Orientalism (book)

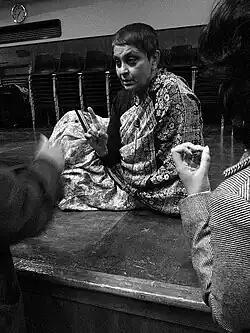
The philosopher and theorist Gayatri Chakravorty Spivak wrote the essay "Can the Subaltern Speak?" which also is a foundational post-colonialism document.

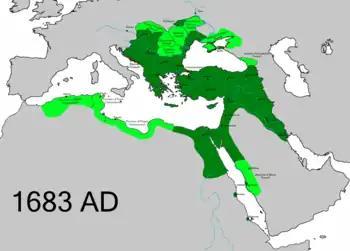
Ernest Gellner argued that the political and military power of the Ottoman Empire (pictured) as a threat to Europe undermined Said's argument that the West had dominated the East for 2,000 years.

Said said that the Western world sought to dominate the Eastern world for more than 2,000 years, since Classical antiquity (8th c. BC – AD 6th c.), the time of the play "The Persians" (472 BC), by Aeschylus, which celebrates a Greek victory (Battle of Salamis, 480 BC) against the Persians in the course of the Persian Wars (499–449 BC)—imperial conflict between the Greek West and the Persian East. Europe's long military domination of Asia (empire and hegemony) made unreliable most Western texts about the Eastern world, because of the implicit cultural bias that permeates most Orientalism, which was not recognized by most Western scholars.